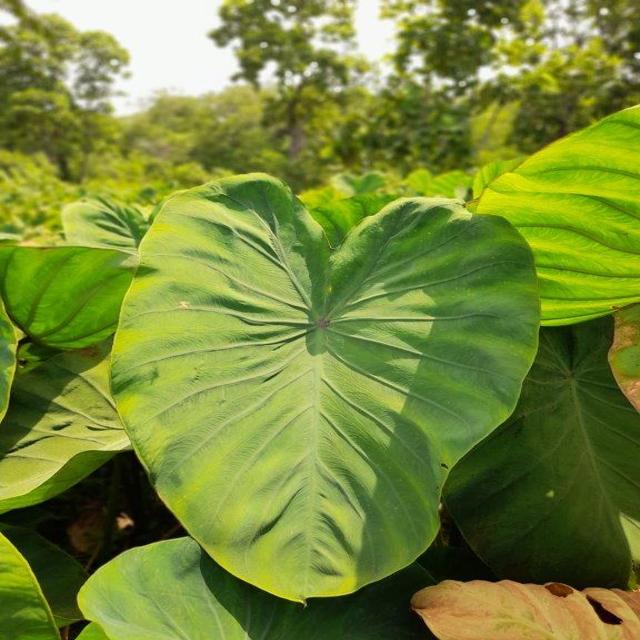
Label: Healthy